Sabine (crater)

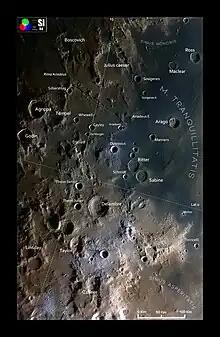
The crater area in a Selenochromatic format Image (Si)

Sabine is a lunar impact crater that forms a nearly matching pair with Ritter to the northwest. The two rims are separated by a distance of only a couple of kilometers. To the west is the bowl-shaped crater Schmidt, and farther to the north are Manners and Arago. Its diameter is 30 km. It was named after Irish physicist and astronomer Edward Sabine.